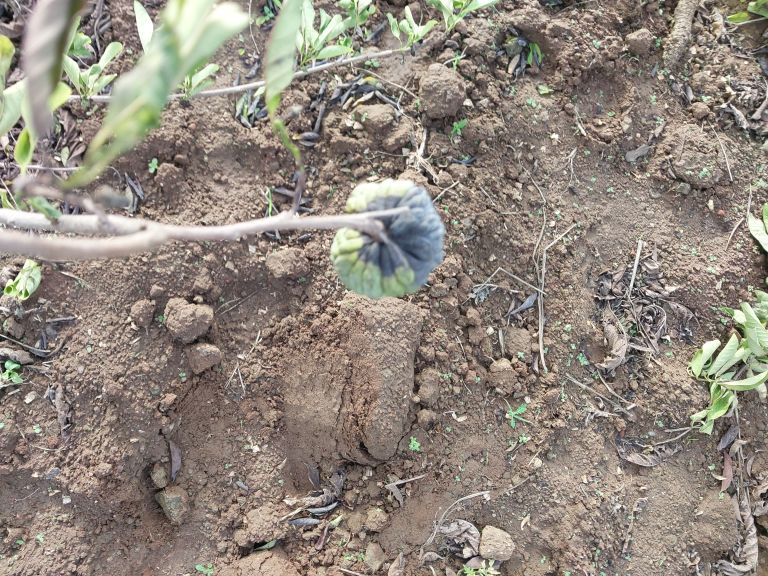
Disease label: Blank Canker